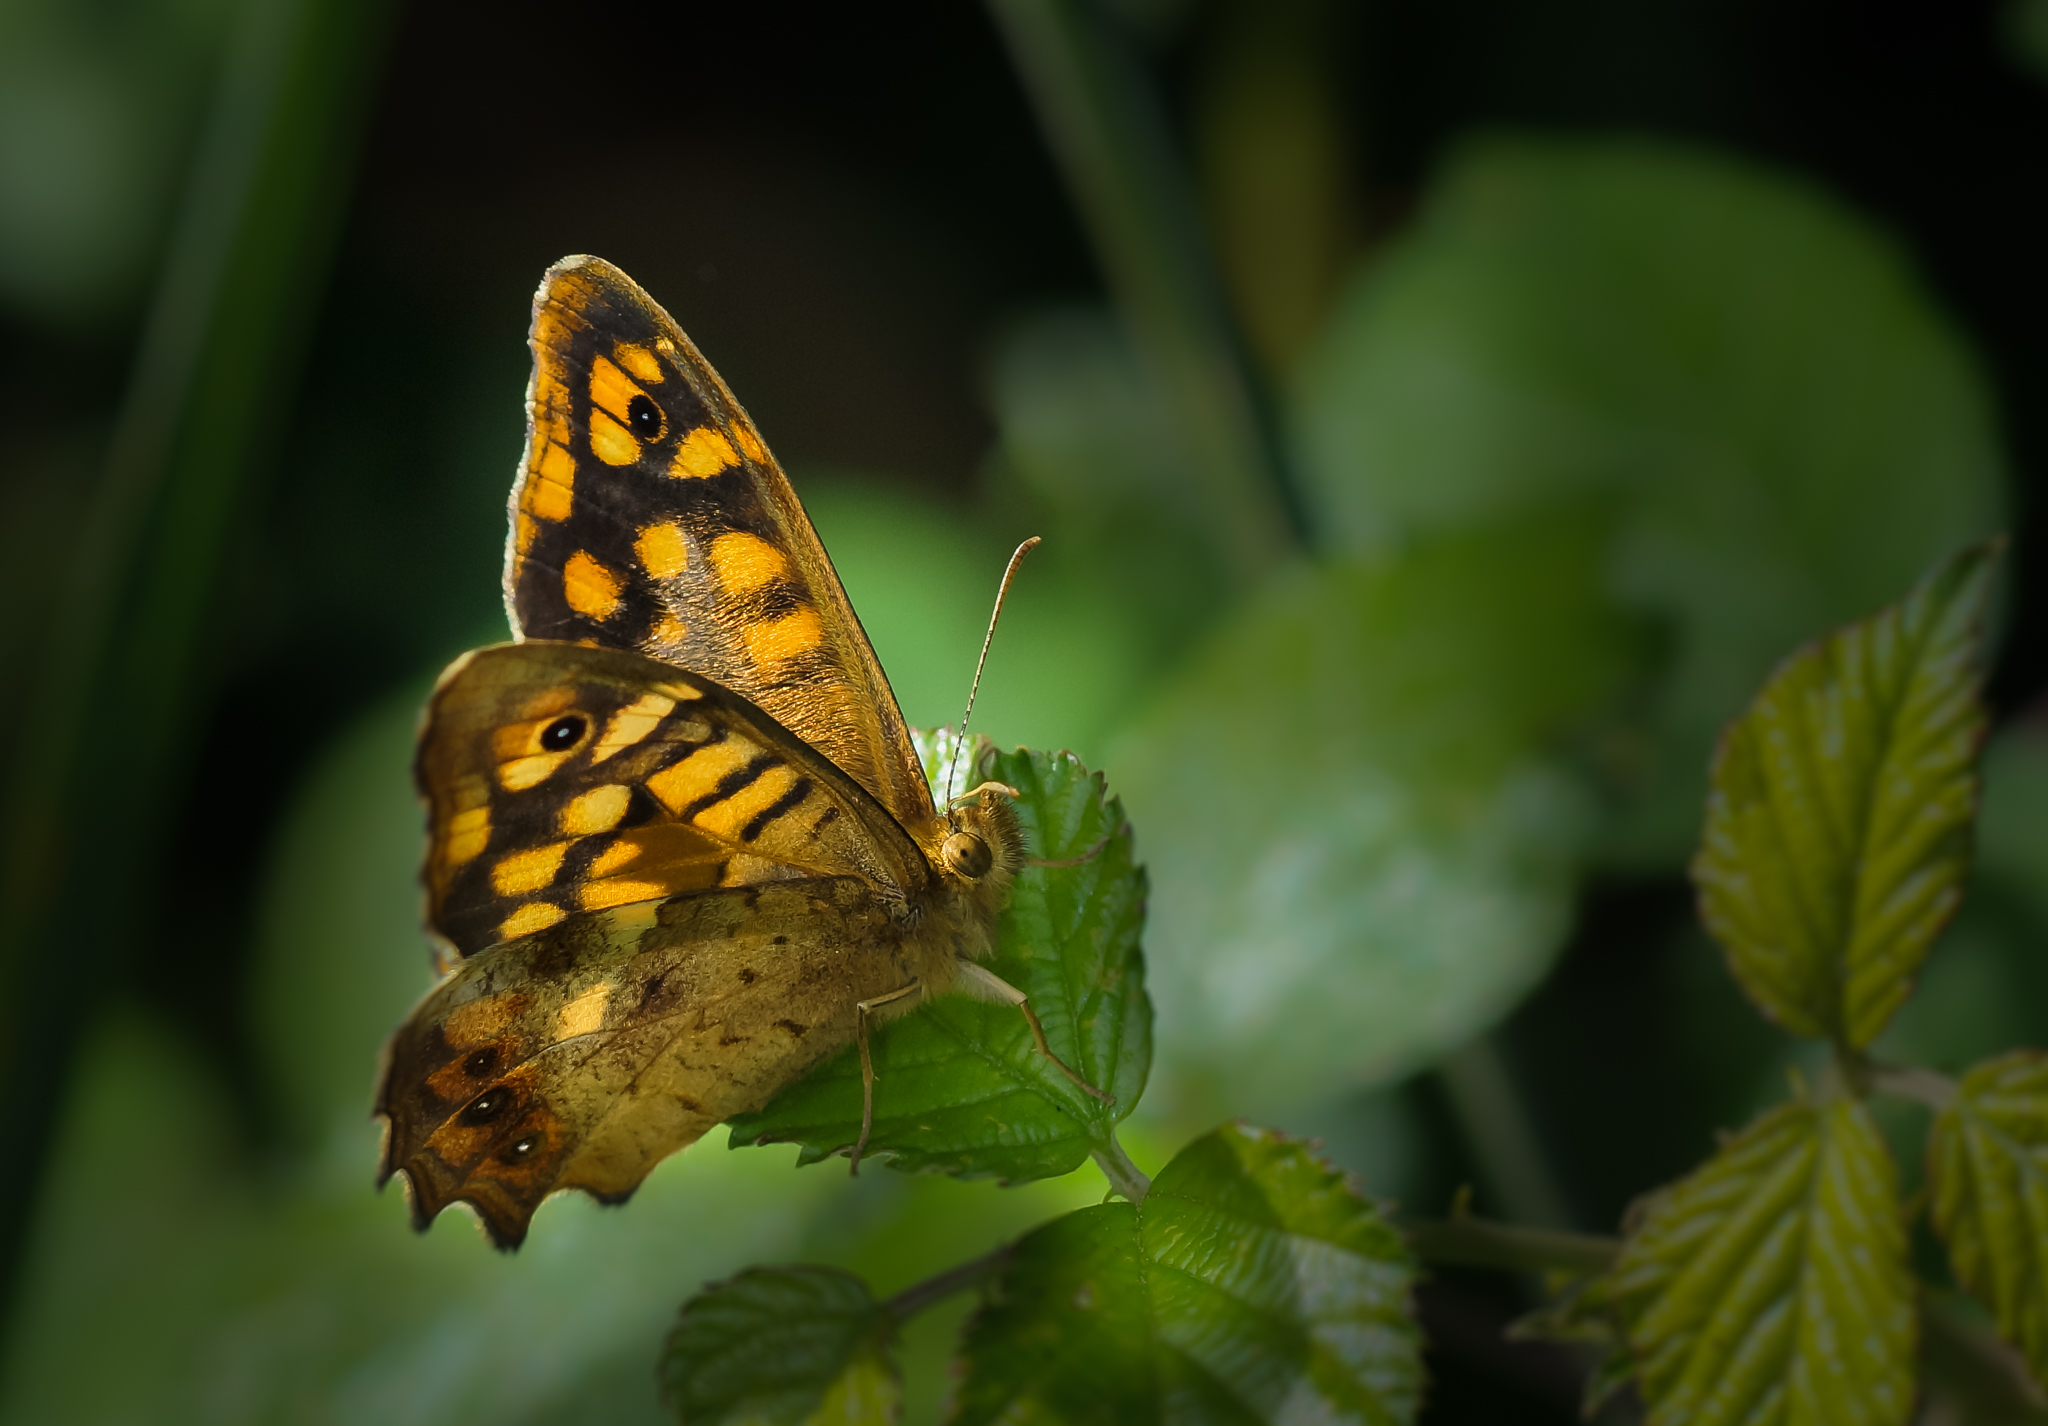
nature, photography, leaf, flower, wildlife, green, insect, macro, botany, butterfly, yellow, flora, fauna, invertebrate, close up, 100mm, animals, naturaleza, butterflies, a77, nectar, ggl1, gaby1, xovesphoto, animales, mariposas, sonya77, minolta100mm, macro photography, arthropod, pollinator, moths and butterflies, lycaenid, brush footed butterfly, colias